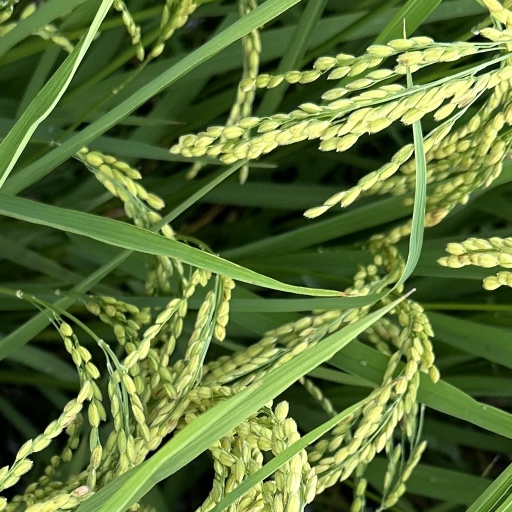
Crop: rice